Bob McAdoo

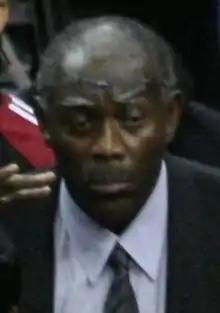
McAdoo in 2009

McAdoo's first wife, Charlina, died of cancer in 1991. They had four children together - sons Robert III and Russell and his daughter Rita live in New Jersey, while their other son, Ross, lives in Alaska.